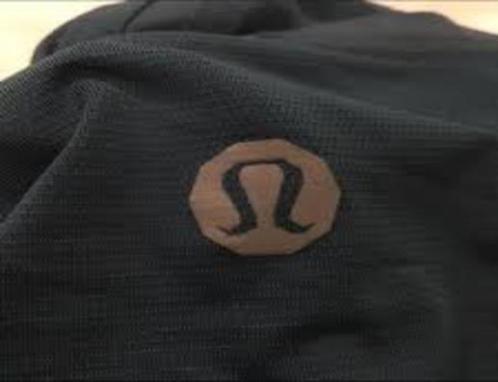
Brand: lululemon athletica-1
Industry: Sports